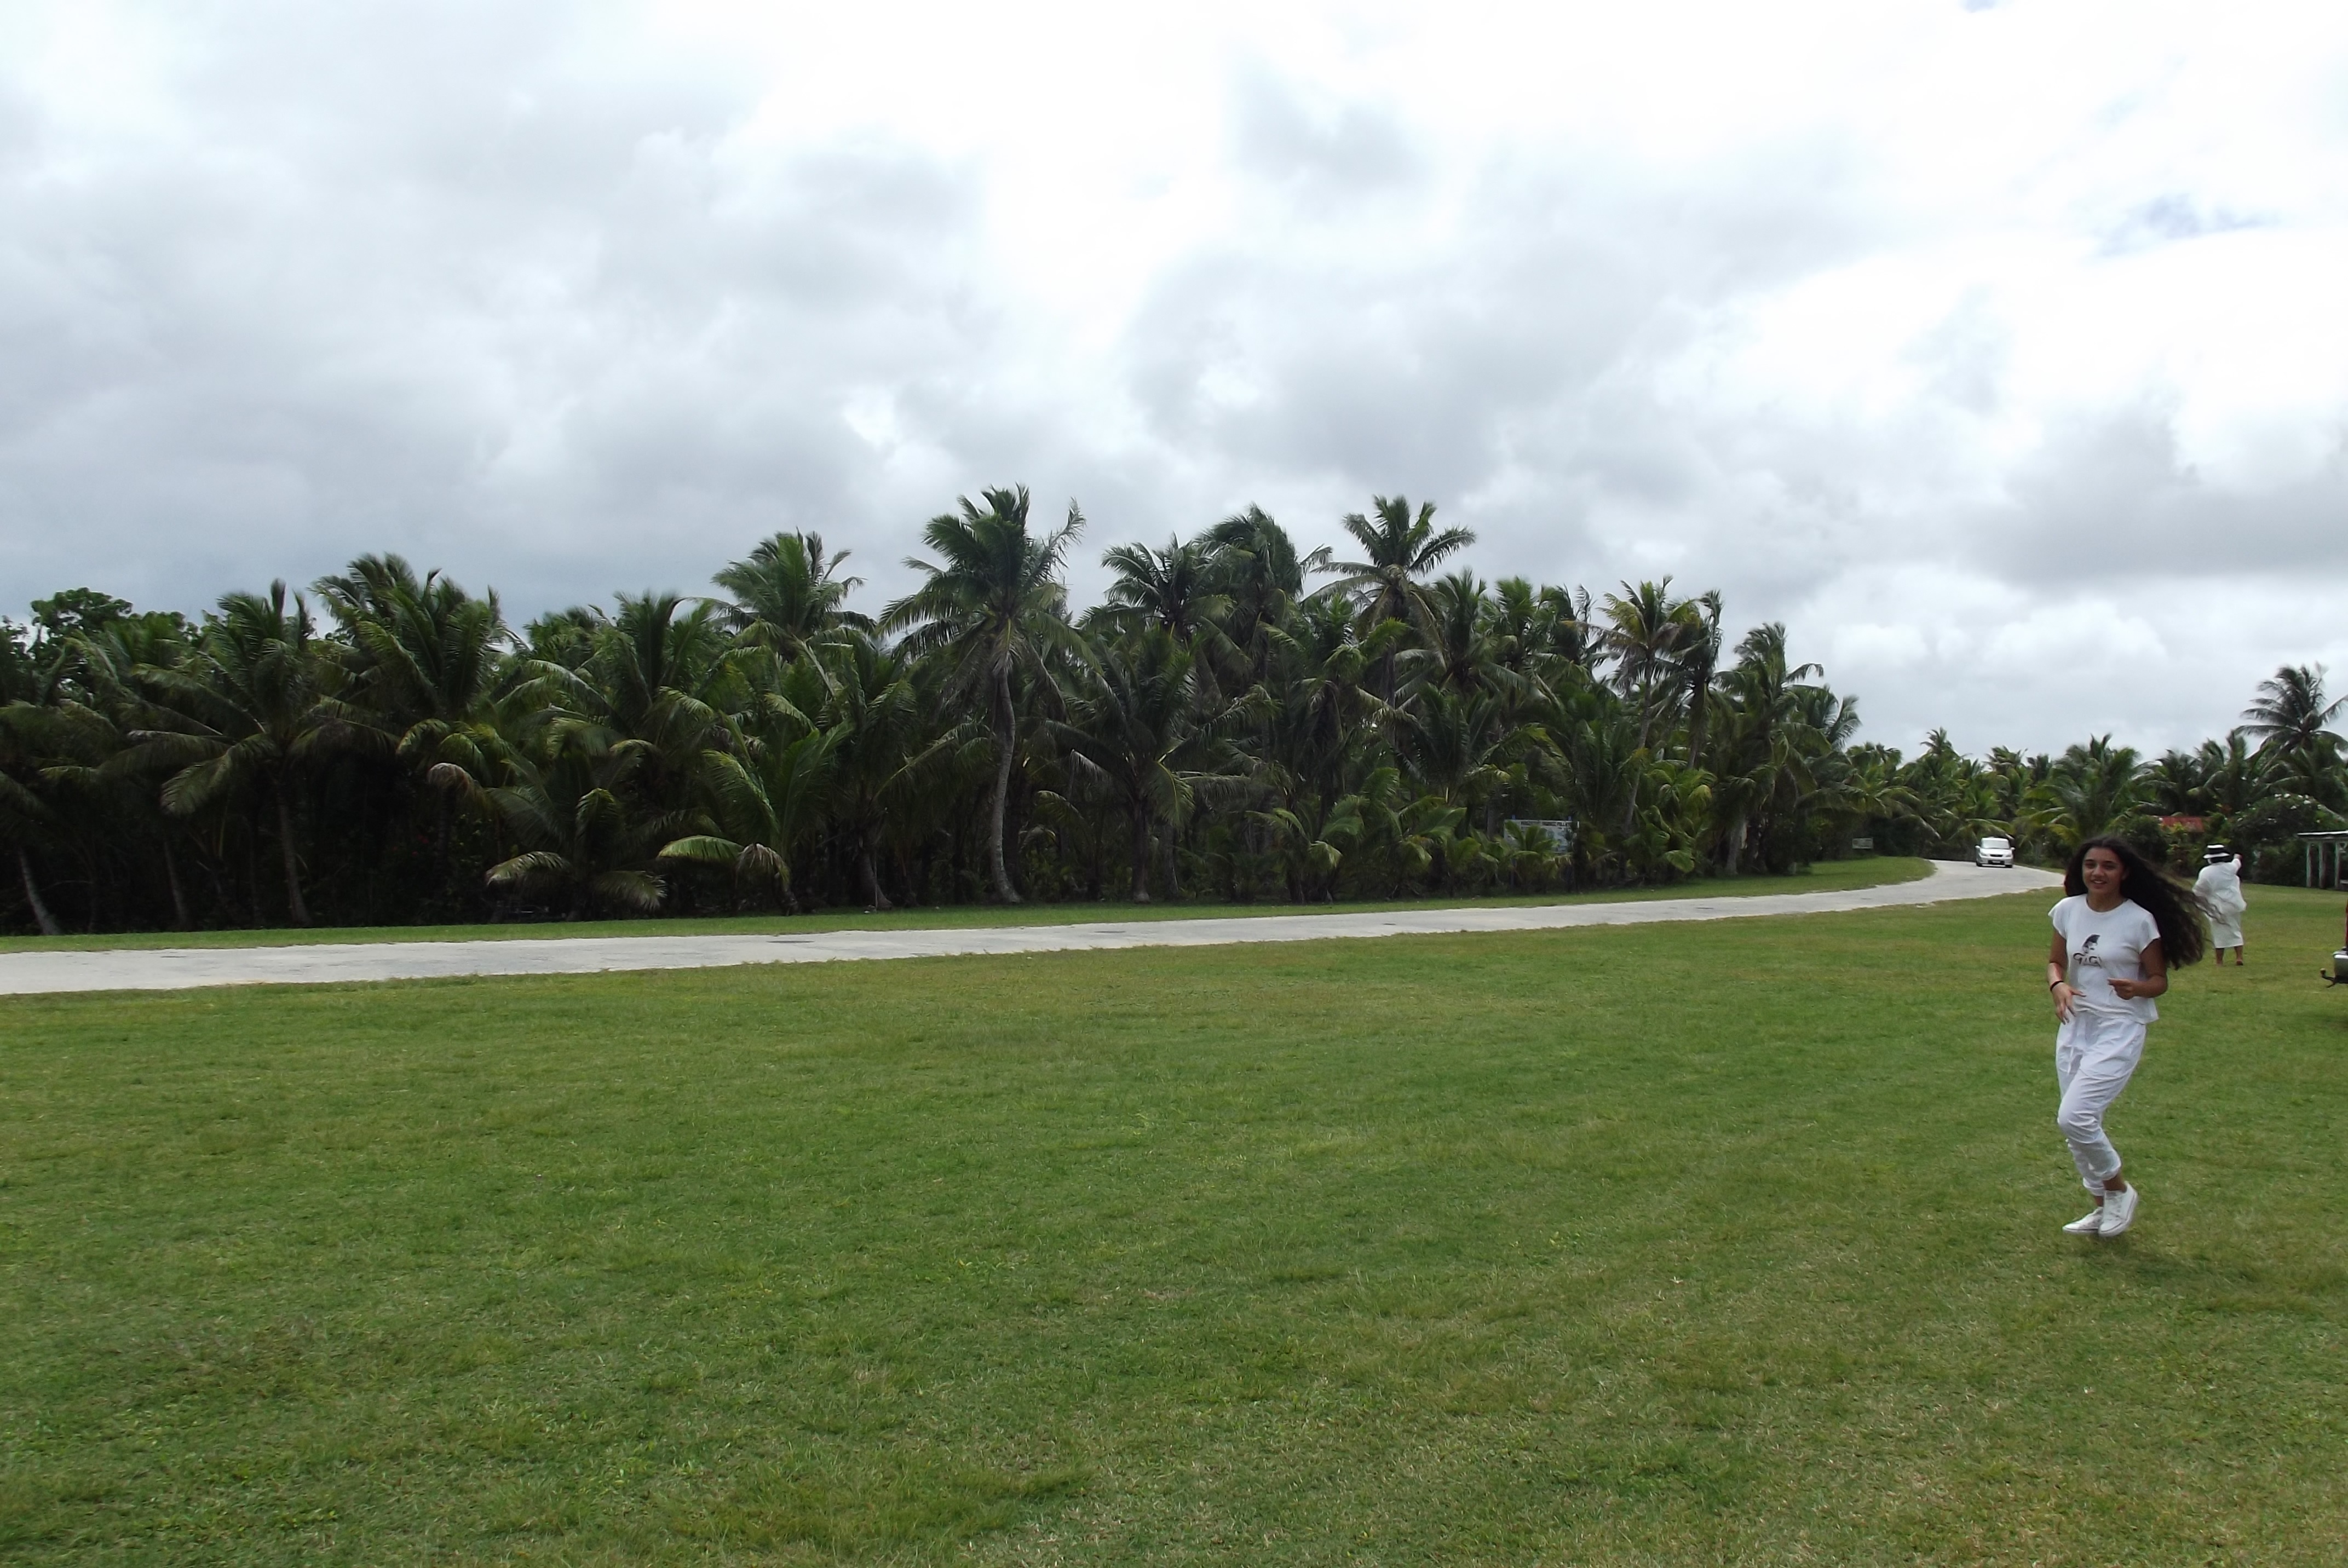
grass, structure, lawn, golf club, sports, sport venue